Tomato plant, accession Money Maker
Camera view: horizontal (90 deg, fisheye); turntable rotation: 90 degrees
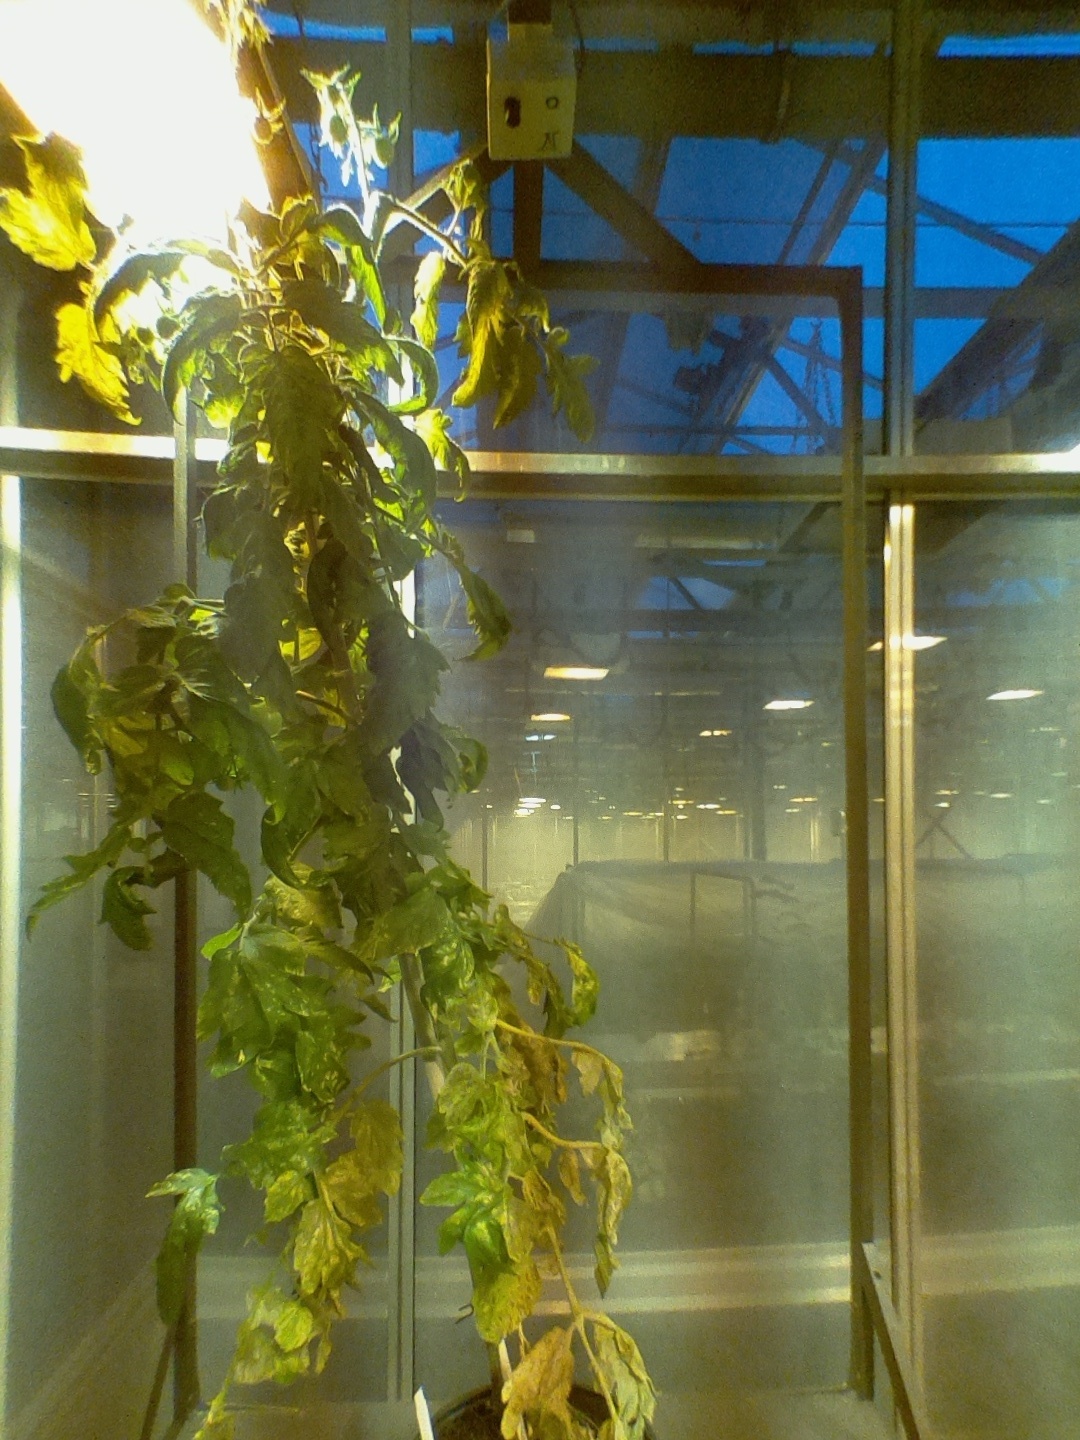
BBCH growth stage 75: 50%-60% of final fruit size